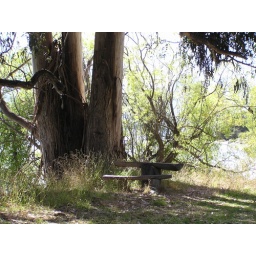
Roughly hewn bench and table beside a tree